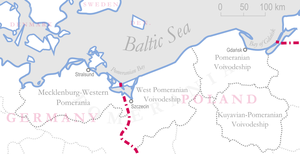
Pommern
Pommern er i dag delt mellem Polen og Tyskland
Pommern er et historisk landskab beliggende ved floden Oders udløb i Østersøen.